Emerald Empress

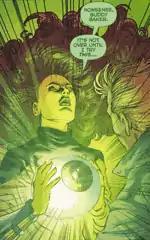
Starfire wielding the Emerald Eye in "52"

Each user of the Emerald Eye of Ekron gains access to its nearly unlimited levels of emerald/willpower energies, the same power source used by the Green Lantern Corps. The Eye has been variously depicted as the disembodied eye of the entity Ekron and an independent being from another dimension.